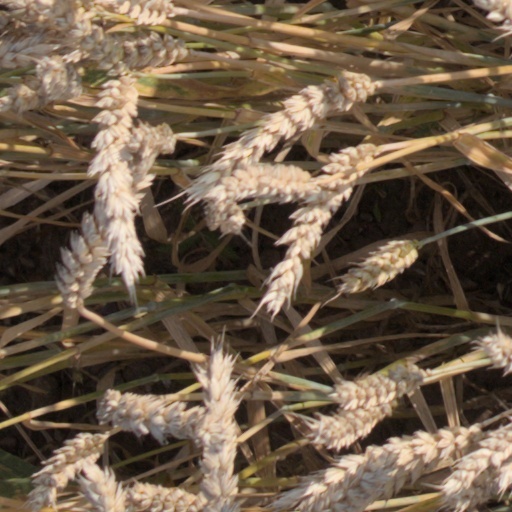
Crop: wheat